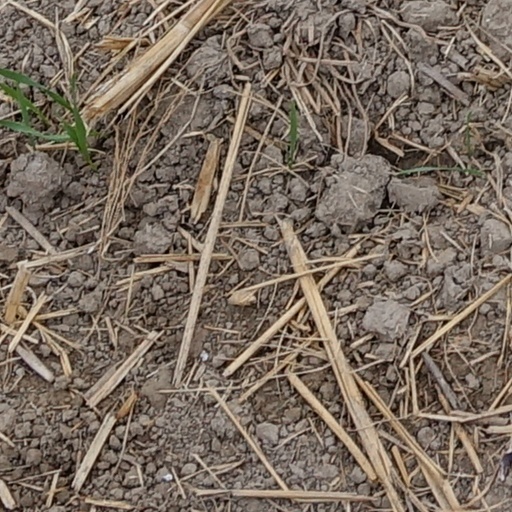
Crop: wheat